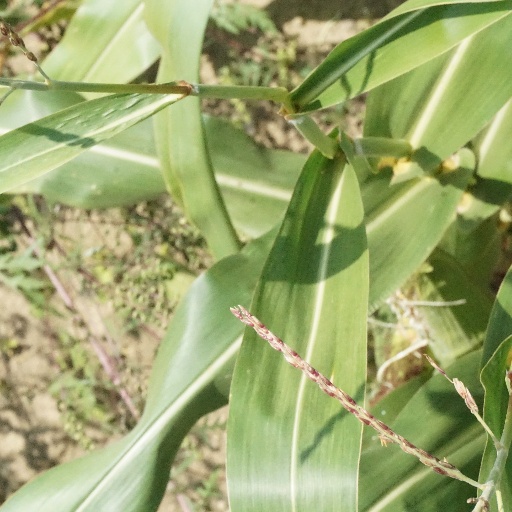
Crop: maize; corn